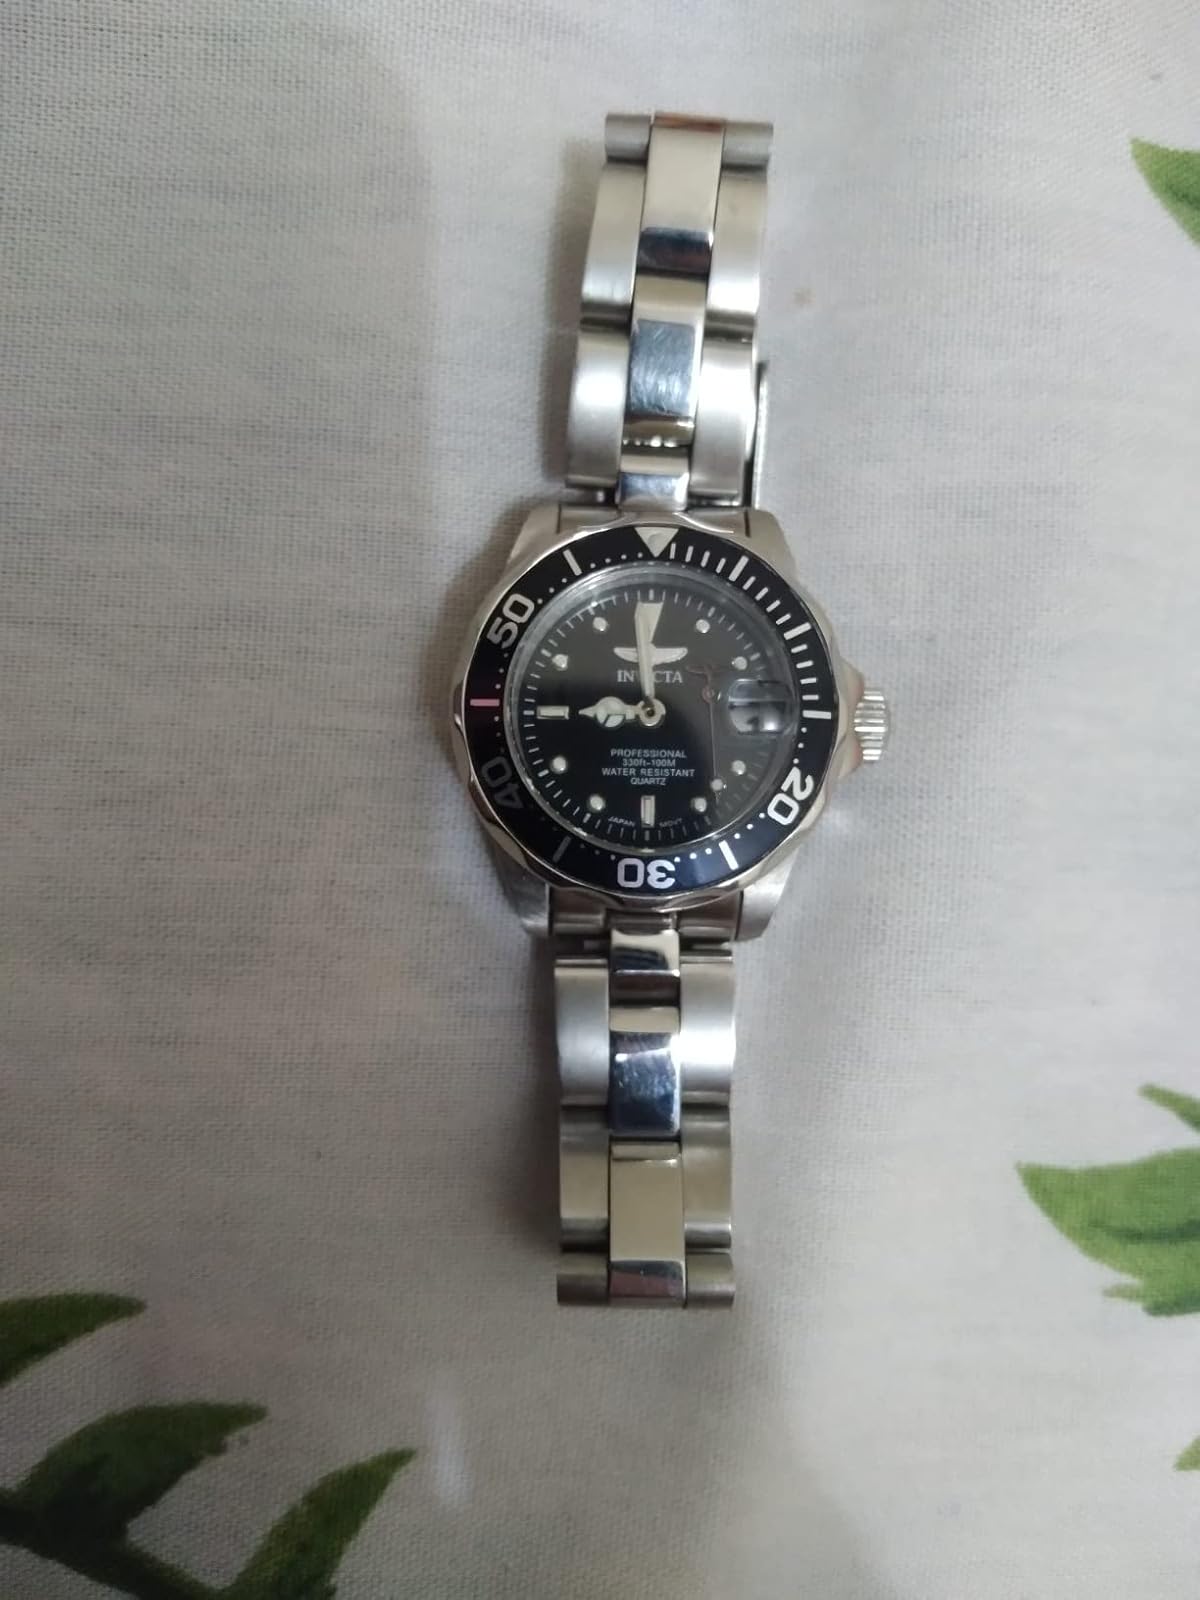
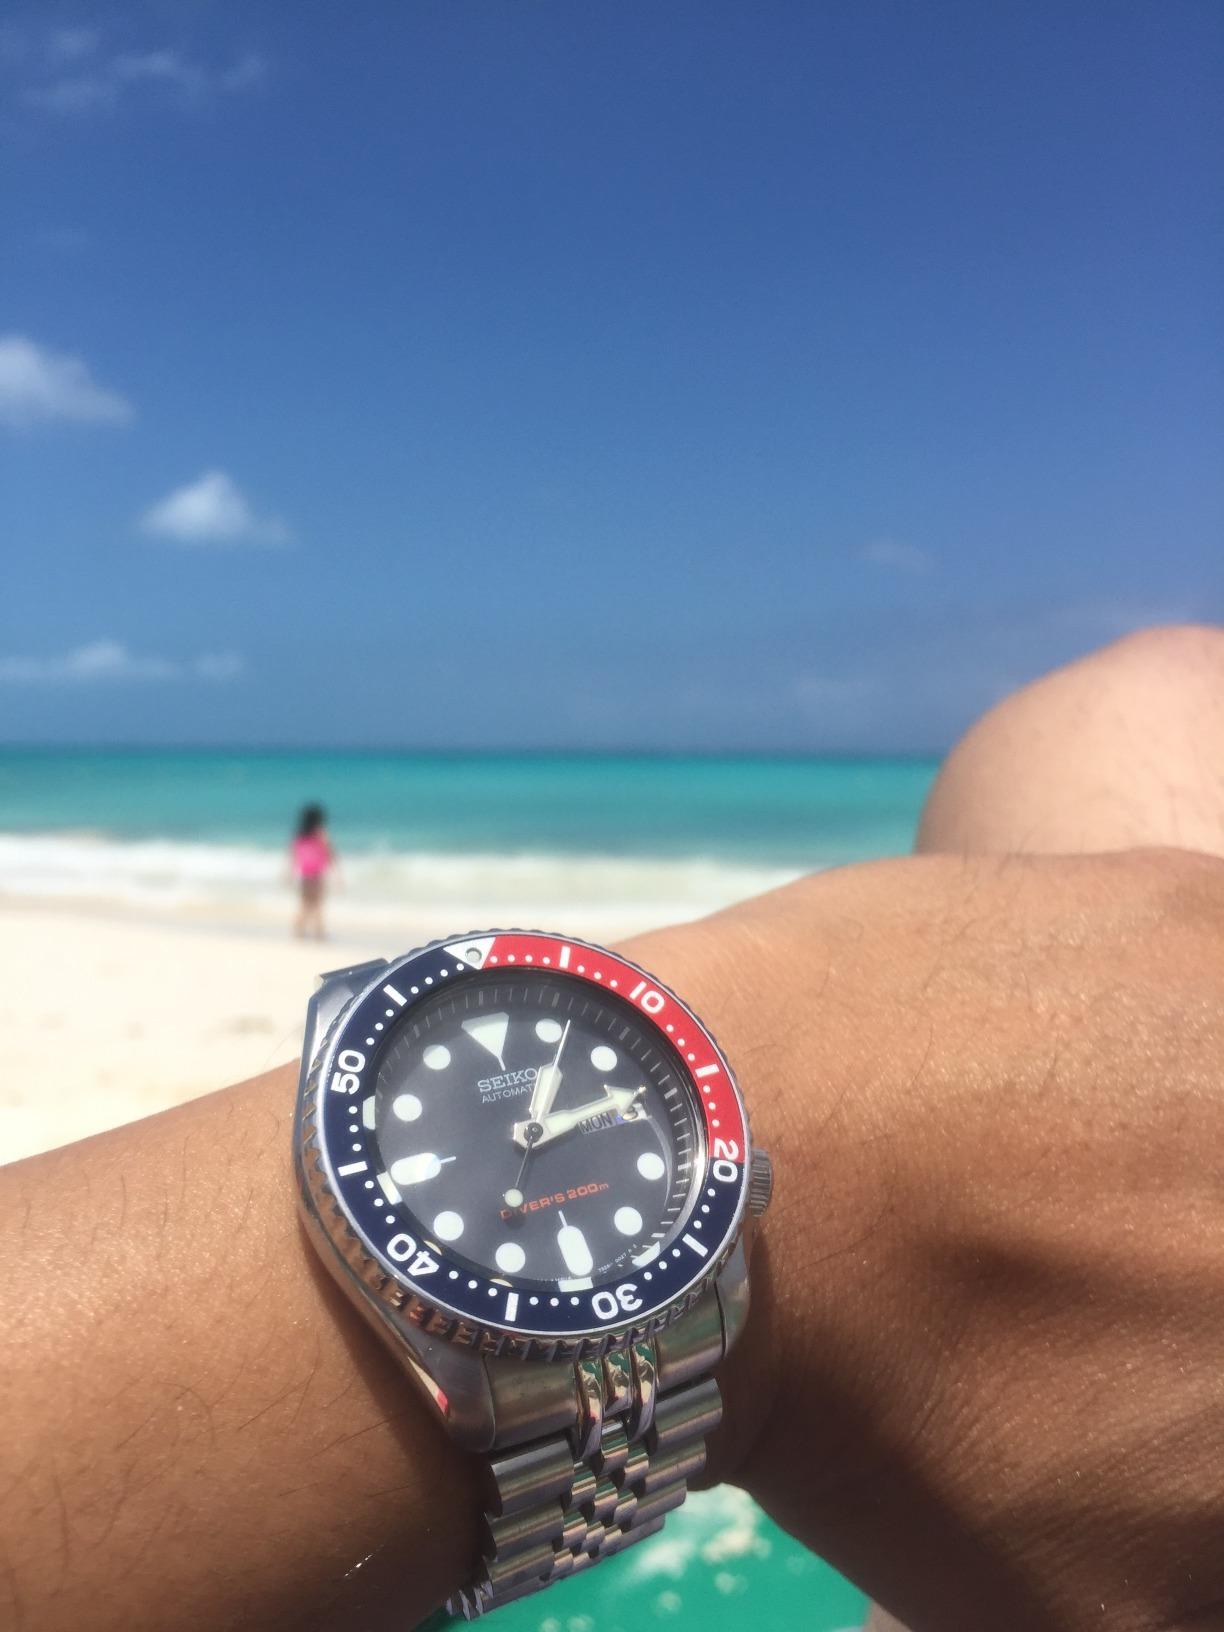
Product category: accessories_watch
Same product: no